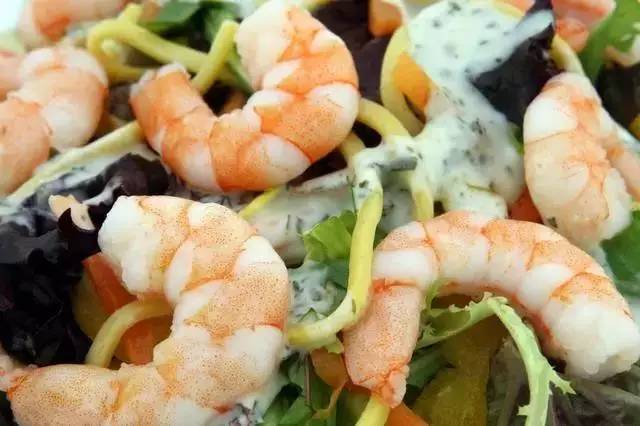
Label: trash